Happisburgh Lighthouse

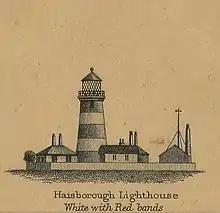
Haisborough Lighthouse in 1888

The building was constructed in 1790 by the Corporation of Trinity House as one of a pair of lights ("High Lighthouse" and "Low Lighthouse") and worked with the Newarp Lightvessel to guide mariners around the southern edge of the offshore Haisborough Sands. The light came from Argand lamps (there were 13 lamps in each lighthouse, each placed in front of a polished reflector).